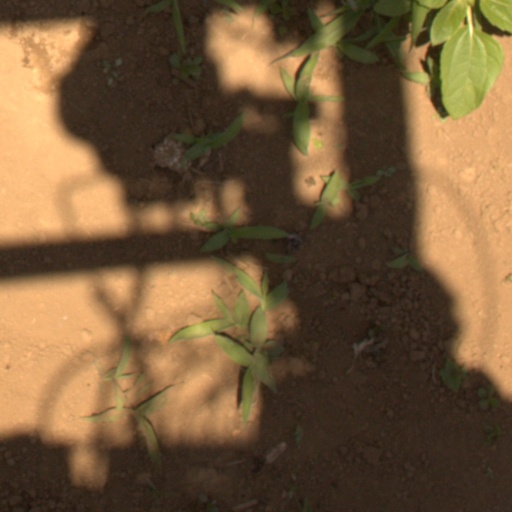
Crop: Jerusalem artichoke